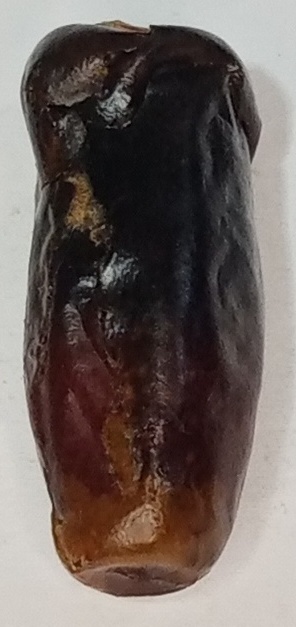
Variety: gajar
Size: small
Grade: grade-2